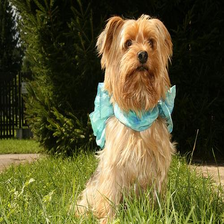
Species: dog
Breed: yorkshire terrier